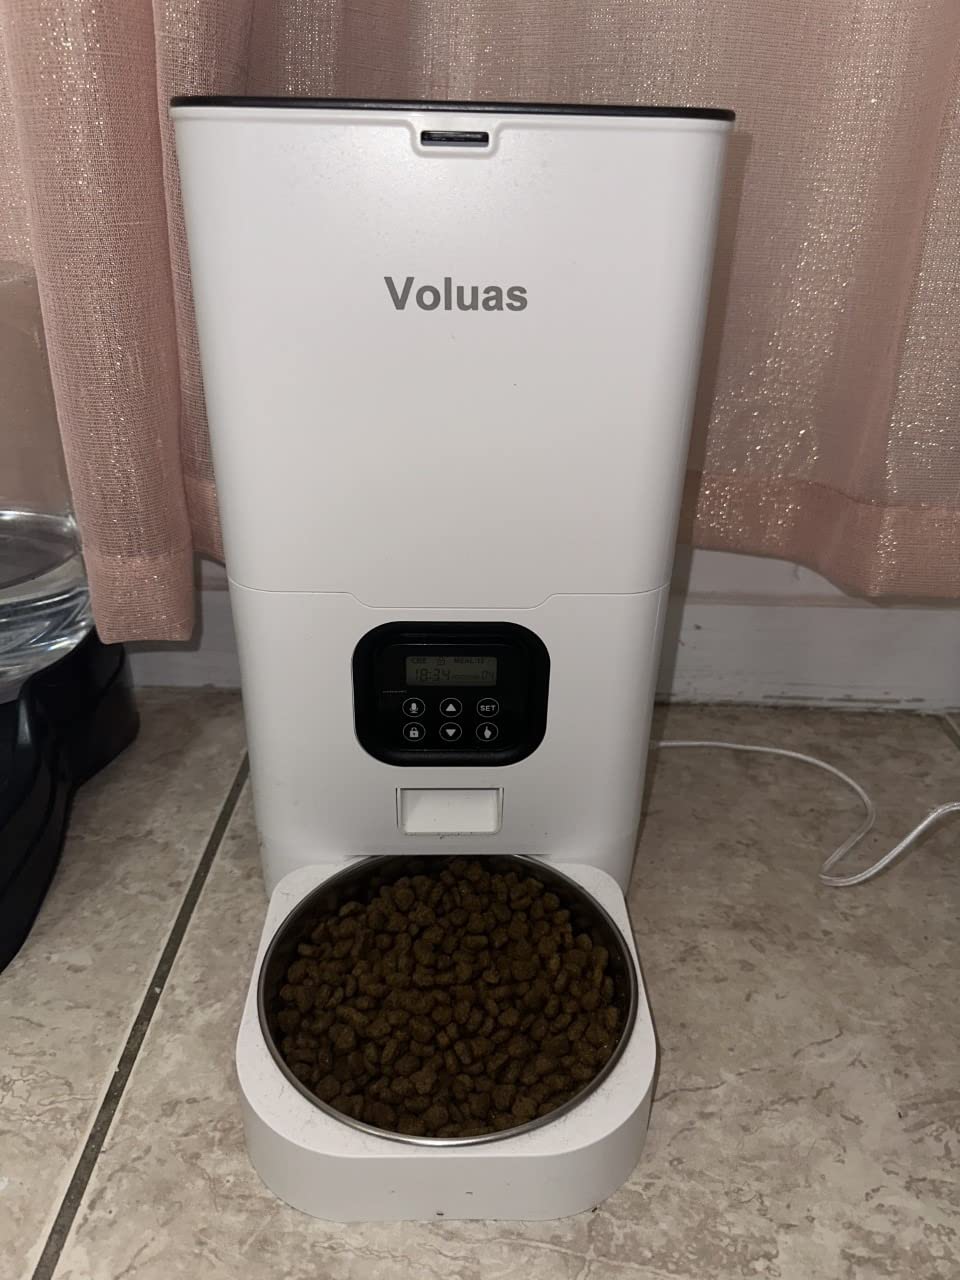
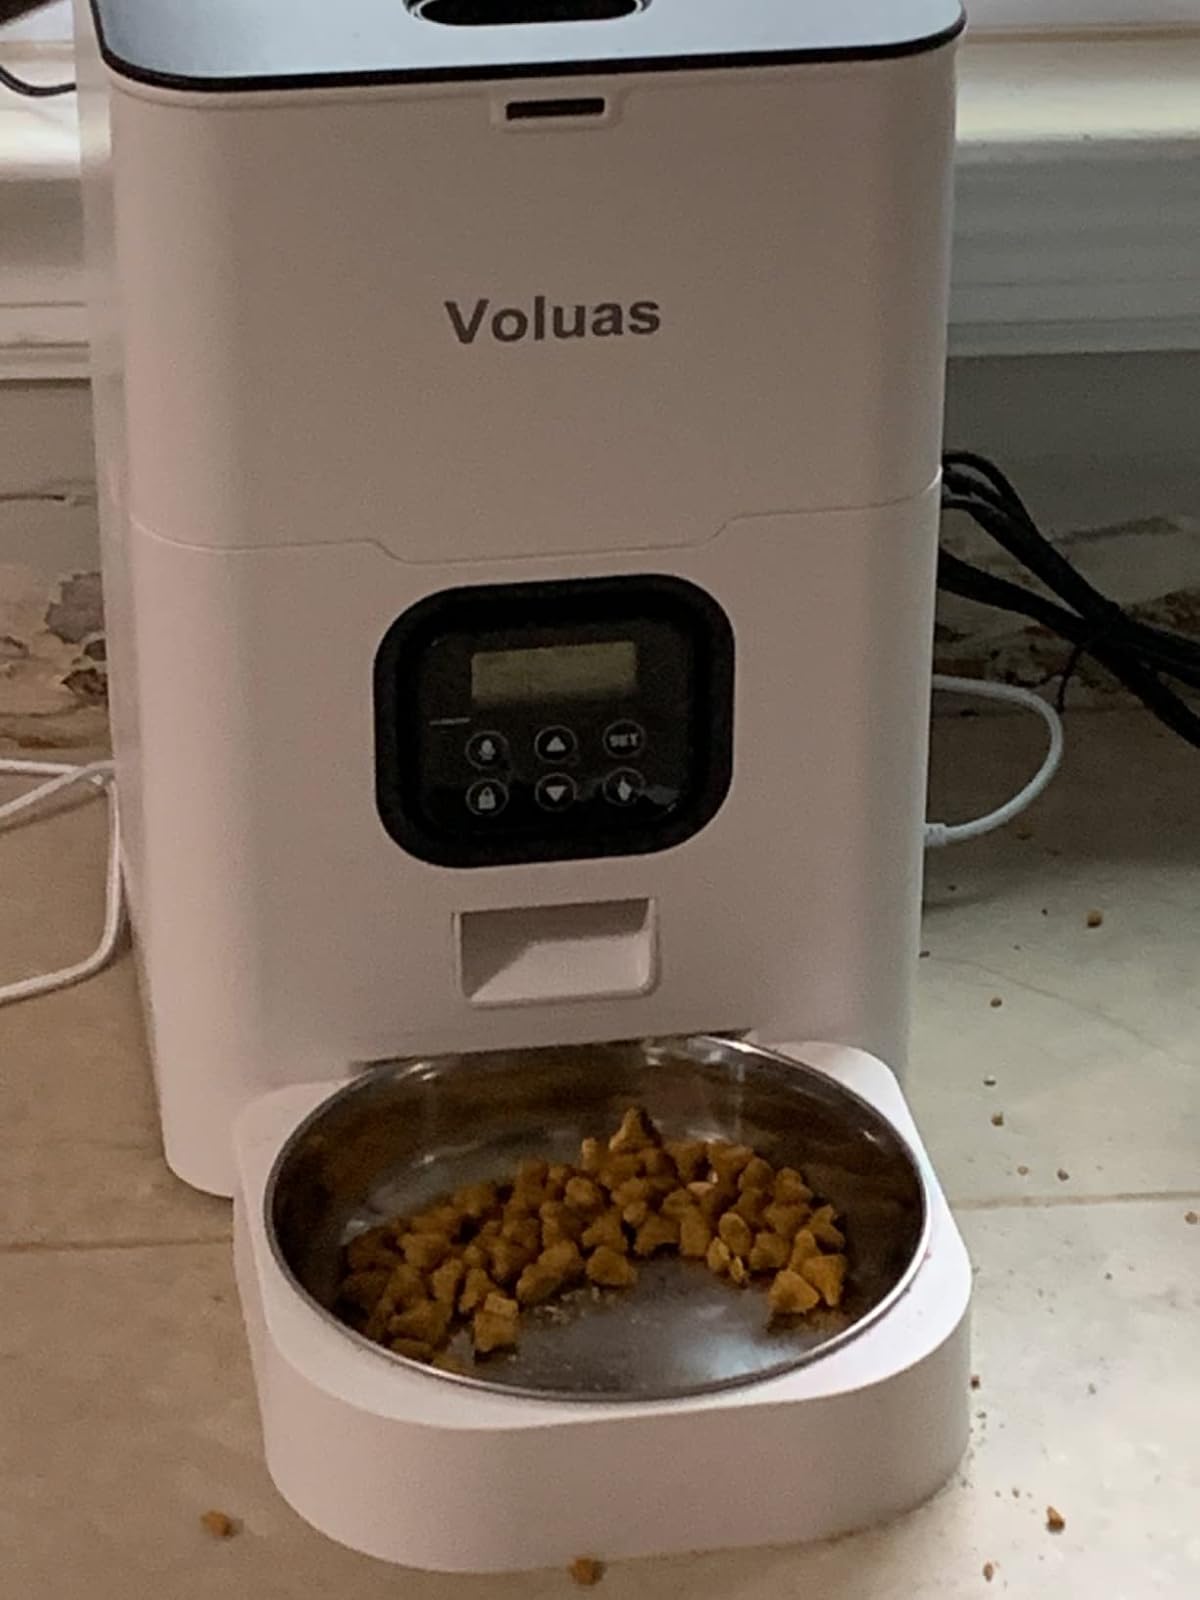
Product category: items_feeder
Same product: yes